Georgy Zarubin

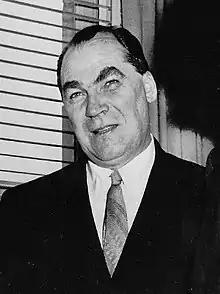
Zarubin in 1956

Georgy Nikolayevich Zarubin (6 May 1900 – 24 November 1958) was a Soviet diplomat. He was Soviet Ambassador to Canada (1944–46), United Kingdom (1946–52) and United States (1952–58). Before that he headed the Industrial Academy in 1931–1935.